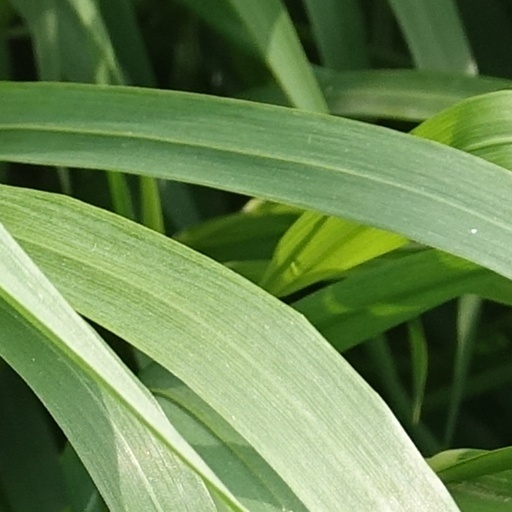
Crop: wheat